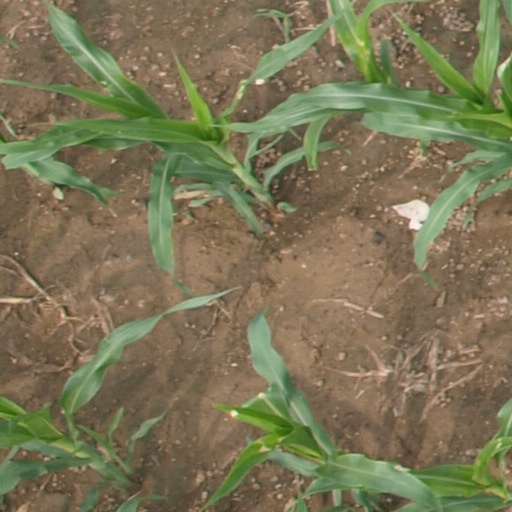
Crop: maize; corn